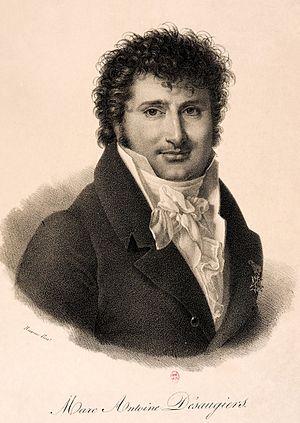
Marc-Antoine-Madeleine Désaugiers est un chansonnier, poète, goguettier et vaudevilliste français, fils du compositeur Marc-Antoine Désaugiers et frère du diplomate Auguste-Philippe Désaugiers.